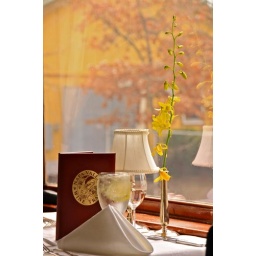
one of the table in the dining car of the Napa Wine Train